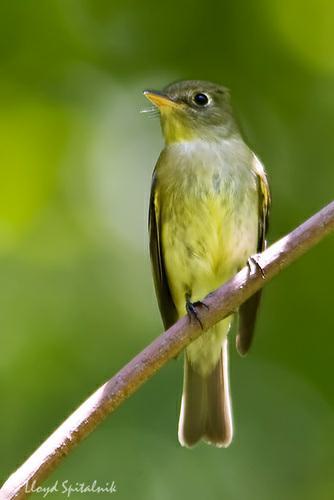
A photo of a yellow bellied flycatcher